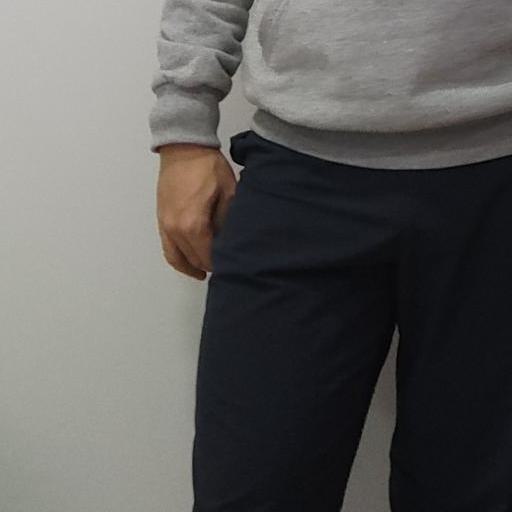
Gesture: no_gesture